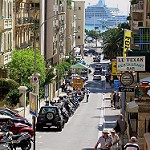
Scene: Outdoor